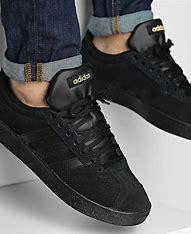
Brand: Adidas
Model: VL Court 2